The X Factor (British TV series) series 7

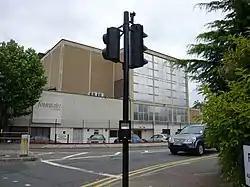
The Fountain Studios, where "The X Factor" and "The Xtra Factor" live shows took place

The live shows took place at The Fountain Studios in Wembley, northwest London. They started on 9 October 2010, with contestants performing on the Saturday night shows and the results being announced on the Sunday night shows. As previously, each week had a different song theme. The two acts with the fewest public votes were in the bottom two and sang again in the "final showdown". The songs they performed in the bottom two were of their own choice and did not necessarily follow that week's theme. The four judges then each chose one act from the bottom two that they wanted to be eliminated from the show. If each act received an equal number of judges' votes, the result went to deadlock and the act with the lowest number public votes was eliminated. The first live show was extended to two and a half hours to include a surprise twist, namely that each judge was given a wildcard, allowing them to bring back one rejected act from judges' houses, thus bringing the number of finalists up from twelve to sixteen. Owing to the addition of the wildcards, the first two results were double eliminations. The quarter-final result was also a double elimination. In the case of a double elimination, instead of the bottom two, the bottom three were announced and the act with the fewest votes was automatically eliminated. The two remaining acts from the bottom three then performed in the final showdown. Starting from the quarter-final of live shows, the acts performed two songs each on the Saturday night.